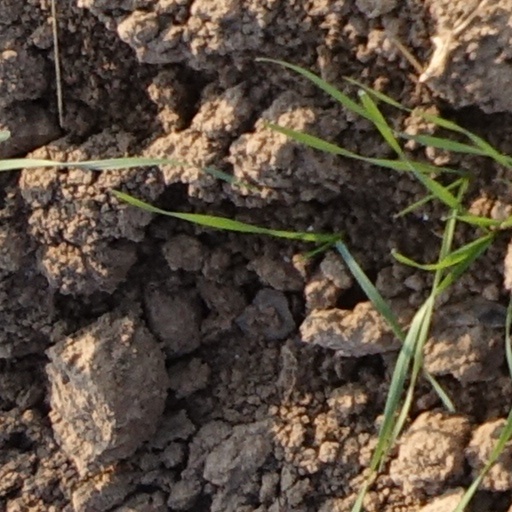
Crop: wheat